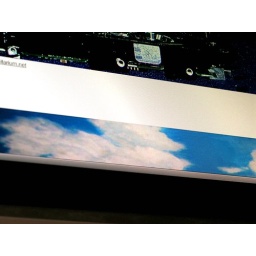
blue sky in between